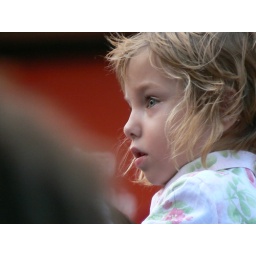
The girl in the street of Barcelona, during city-fiesta: Merce 2007, Barcelona, .Es